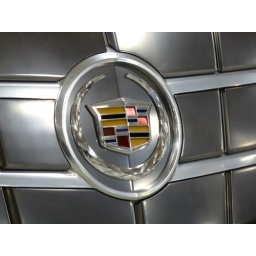
the only concept car in the whole show... hats off to Cadillac